2010 Vatican employee sex scandal

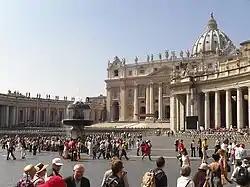
Saint Peter's Square, Vatican City

The 2010 Vatican employee sex scandal was an incident in March 2010 in which two part-time employees of the Holy See, a consultant who also served as a lay attendant of the pope and another who was a professional member of the Saint Peter's Choir, were reported in the press to be part of a homosexual male prostitution ring. The Catholic Church considers prostitution and homosexual acts to be gravely sinful offenses and the Vatican severed its connections with both men, one of whom had been arrested.